Kitagawa Station

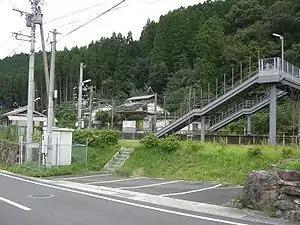
Kitagawa Station in 2007

is a railway station in Nobeoka, Miyazaki, Japan. It is operated by of JR Kyushu and is on the Nippō Main Line.